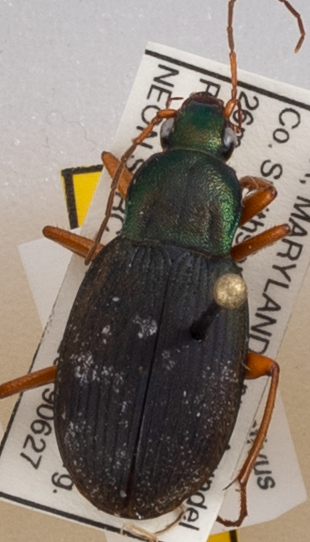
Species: Chlaenius aestivus
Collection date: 2019-06-27
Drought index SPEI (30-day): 0.29
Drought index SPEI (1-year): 2.09
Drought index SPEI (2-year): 2.09